Diver communications

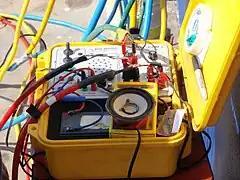
A hard-wired diver communications unit mounted in a waterproof box for convenience of transport and protection. The loose speaker has been added to increase output volume. There is a built in speaker behind the perforations on the panel.

The original communication between diver and surface attendant was by pulls on the diver's lifeline. Later, a speaking tube system, patented by Louis Denayrouze in 1874, was tried; this used a second hose with a diaphragm sealing each end to transmit sound, but it was not very successful. A small number were made by Siebe-Gorman, but the telephone system was introduced soon after this and since it worked better and was safer, the speaking tube was soon obsolete, and most helmets which had them were returned to the factory and converted. In the early 20th century electrical telephone systems were developed which improved the quality of voice communication. These used wires incorporated into the lifeline or air line, and used either headsets worn inside the helmet or speakers mounted inside the helmet. The microphone could be mounted in the front of the helmet or a contact throat-microphone could be used. At first it was only possible for the diver to talk to the surface telephonist, but later double telephone systems were introduced which allowed two-divers to speak directly to each other, while being monitored by the attendant. Diver telephones were manufactured by Siebe-Gorman, Heinke, Rene Piel, Morse, Eriksson, and Draeger among others. This system was well-established by the mid-20th century, has been improved several times as new technology became available, and is still in common use for surface-supplied divers using lightweight demand helmets and full-face masks. The introduction of closed circuit video to monitor the interior of diving bells, and to provide the supervisory team with direct feedback on the diver's work activities has expanded the capacity to provide useful advice to the working diver, and to keep track of the stand-by diver or 's activity in an emergency, making coordinated activity easier and more effective.